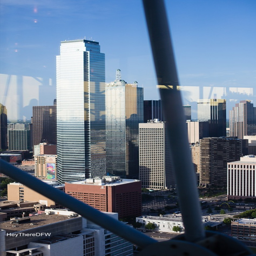
the bars running though the photo are the frame of the ball , so they make for some strategic photo - taking !